Shire of Bannockburn

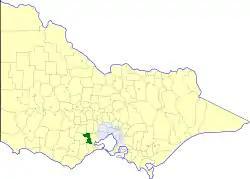
Location in Victoria

The Shire of Bannockburn was a local government area about west-south-west of Melbourne, the state capital of Victoria, Australia. The shire covered an area of , and existed from 1862 until 1994.